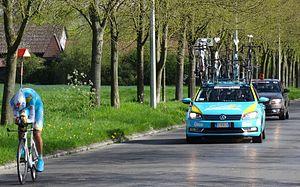
Triptyque des Monts et Châteaux 2014, étape 2a, 5 avril 2014, contre-la-montre individuel à Bernissart. Depicted person&#58
La saison 2014 de l'équipe cycliste Astana Continental est la troisième de cette équipe.